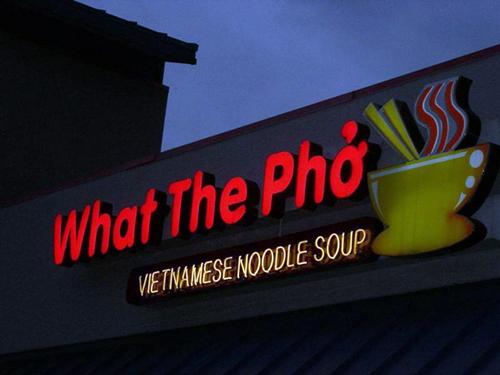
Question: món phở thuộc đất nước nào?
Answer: món phở thuộc đất nước việt nam